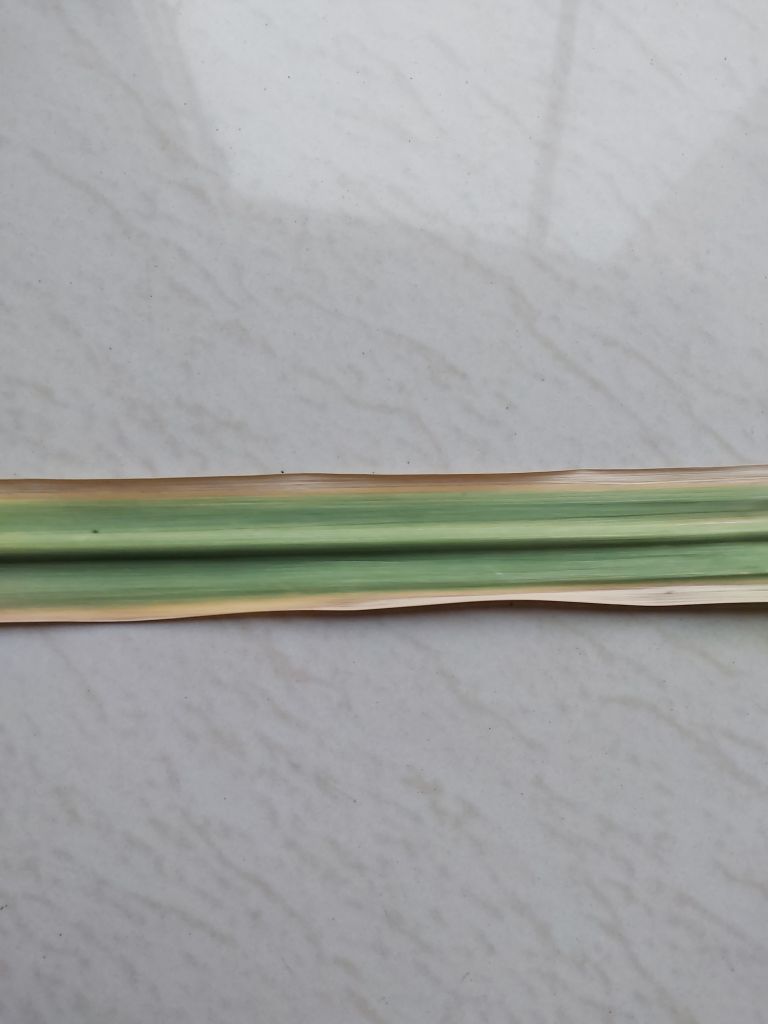
Label: Yellow Leaf